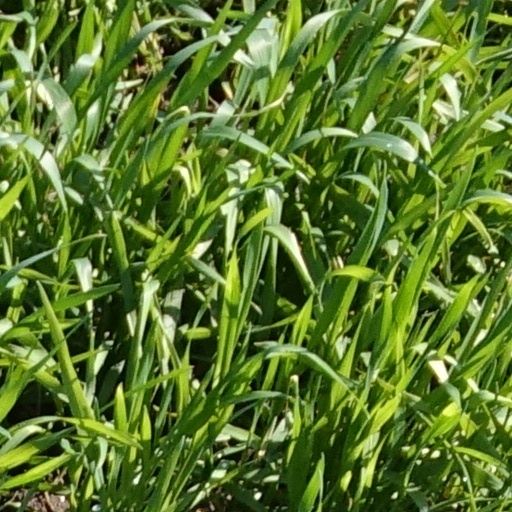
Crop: wheat